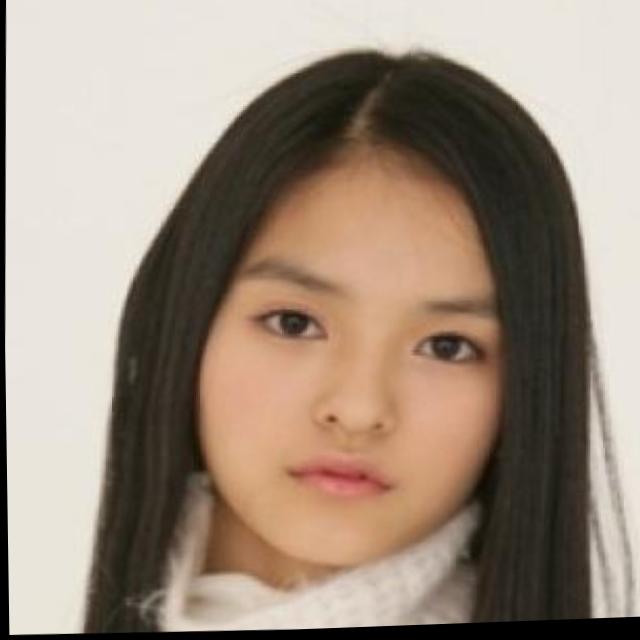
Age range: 13-20